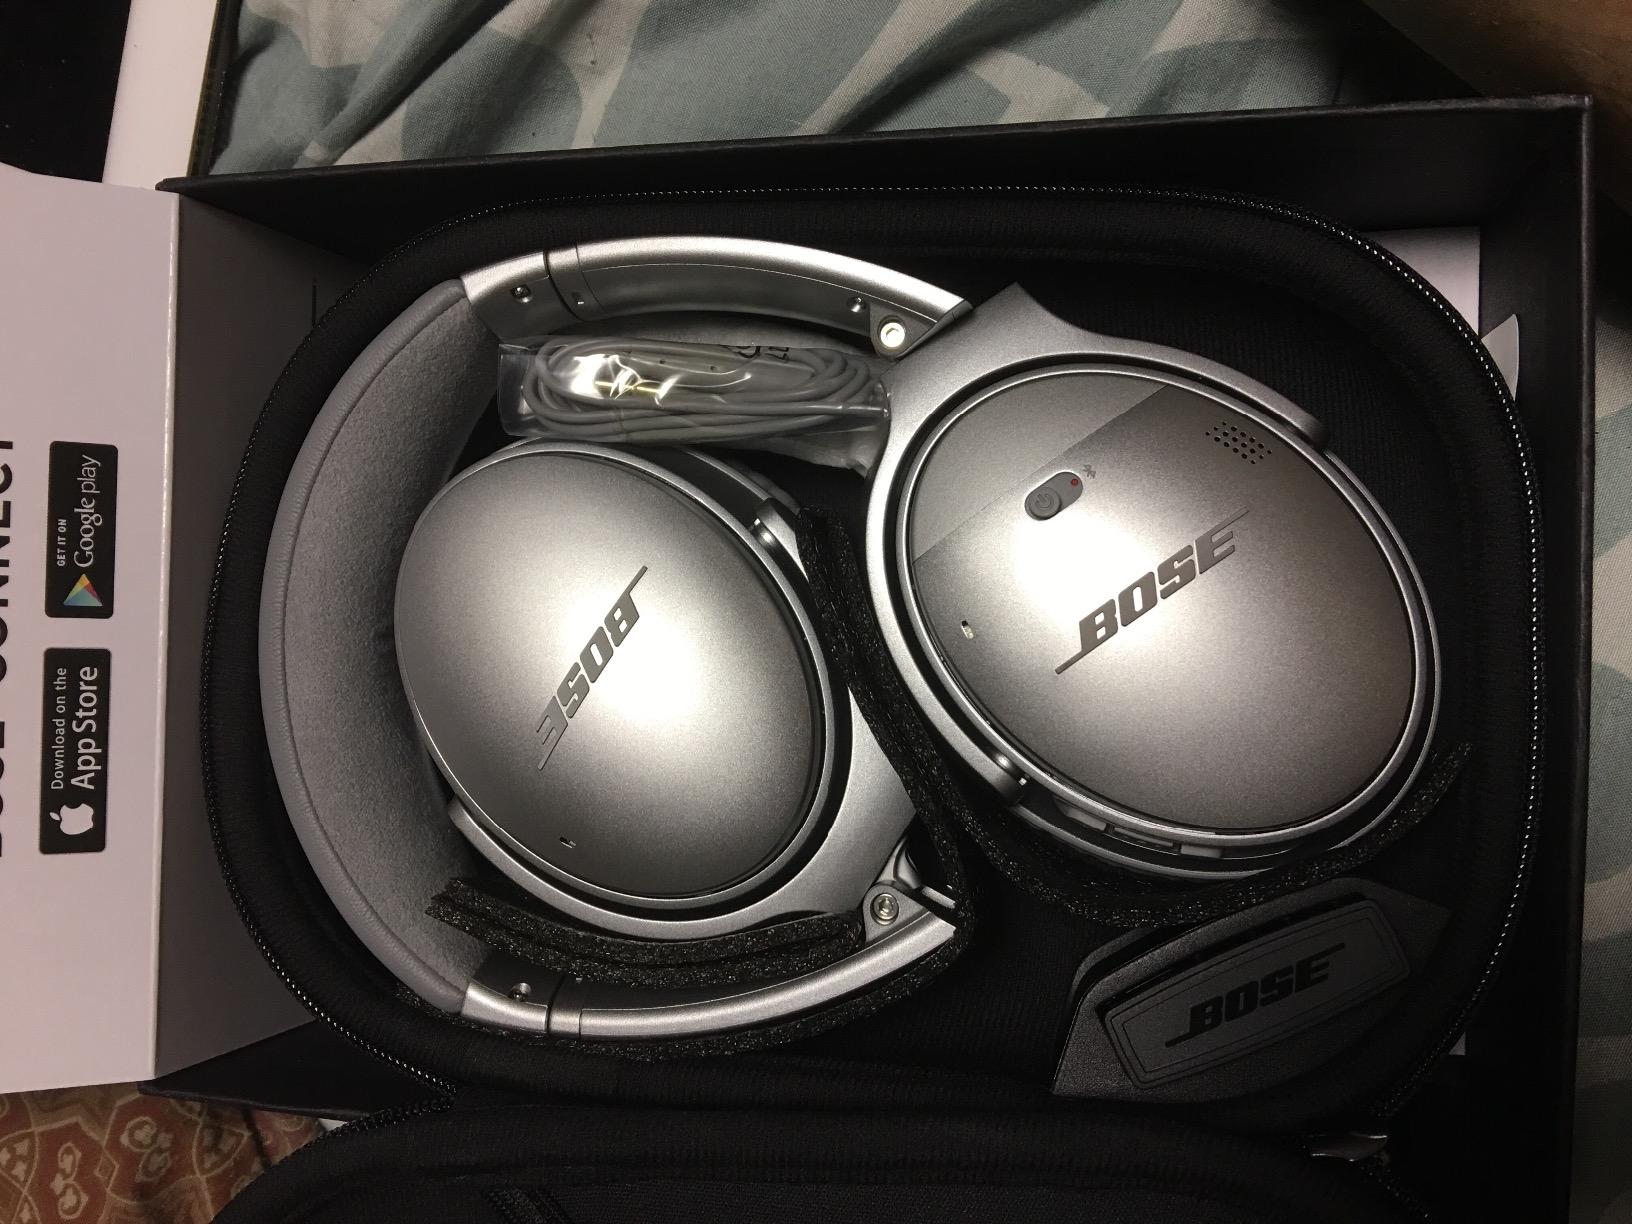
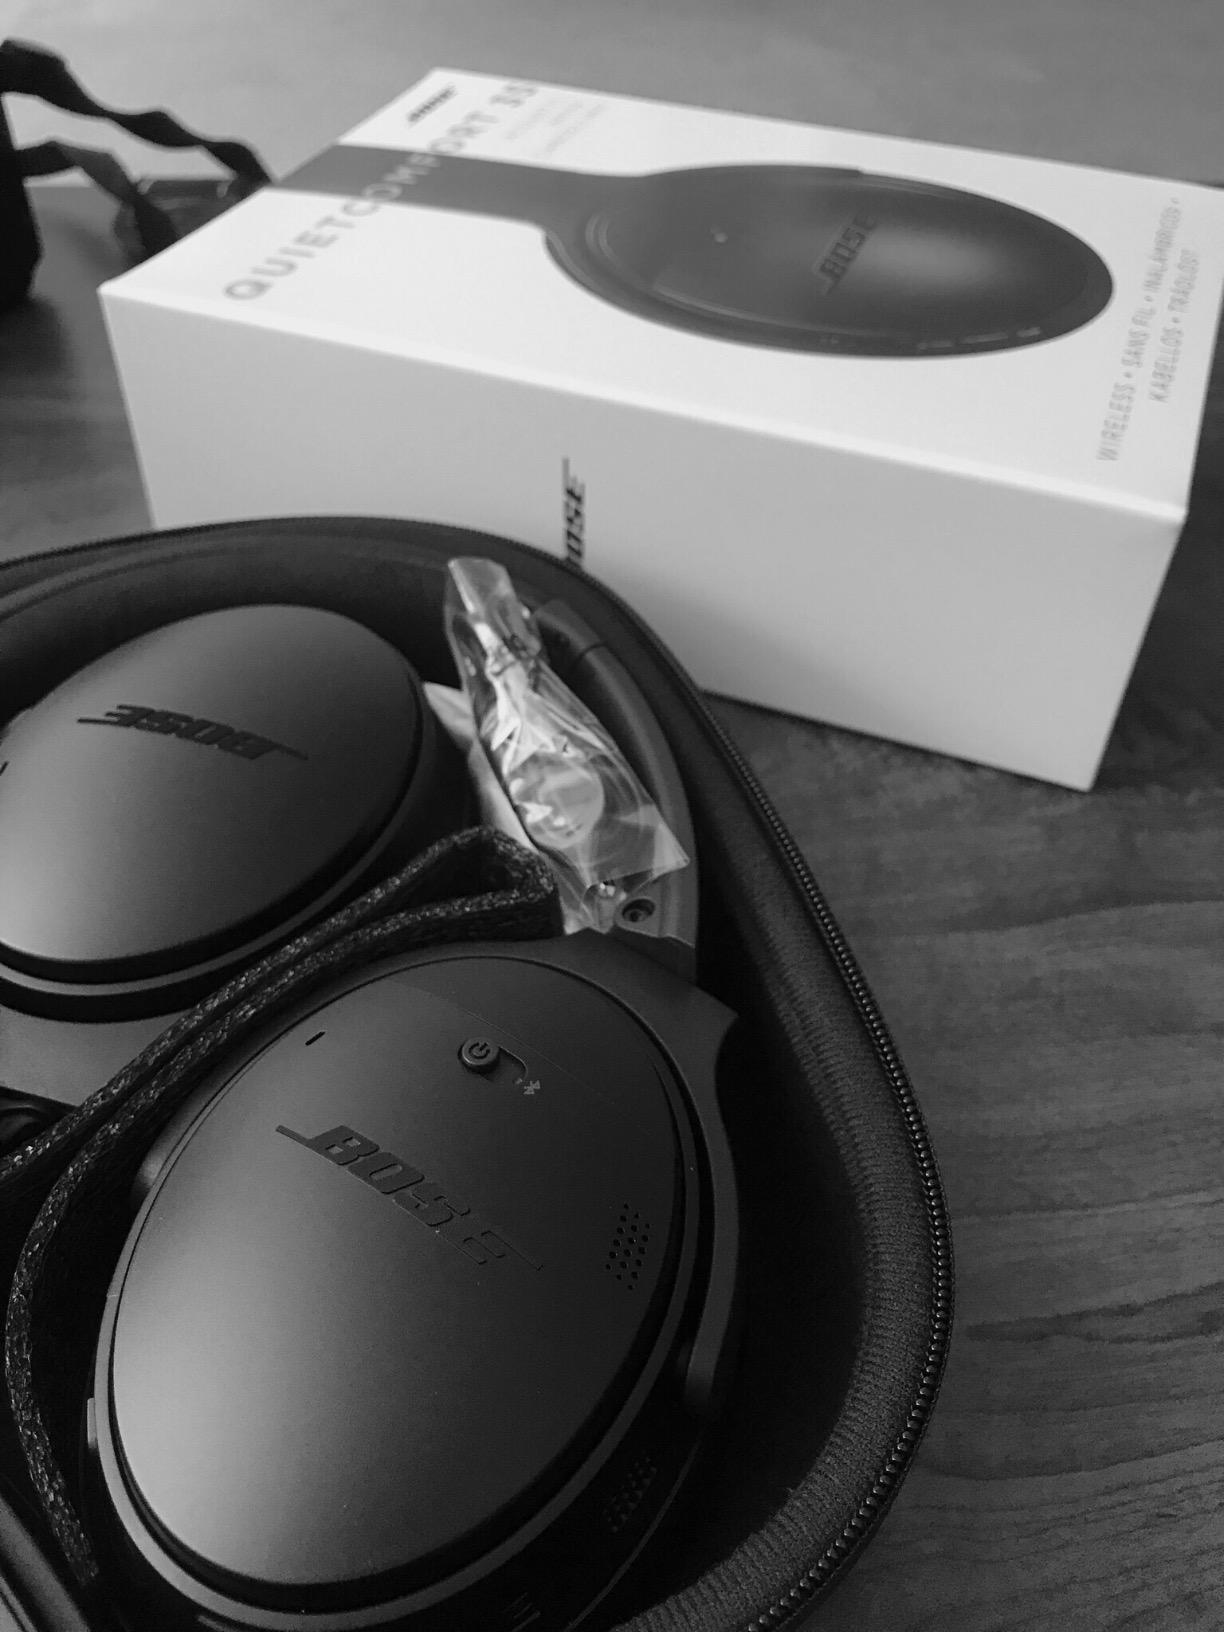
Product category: headphones
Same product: no